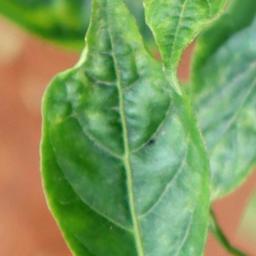
Label: healthy